Oakwood, Leeds

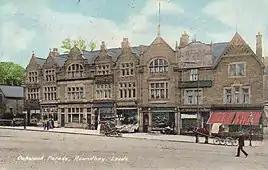
Oakwood Parade in 1909

The Oakwood Building Estate had led to the creation of Oakwood Parade, a series of terraced buildings extending down modern day Roundhay Road with the first four buildings being completed in 1894. The full parade would not be completed until the 1920s. The oldest continuously occupied shop on the Parade is the Fish Bar, a Grade II Listed Building with an Art Deco frontage of black glass panels, which has been selling fish and chips since 1934.